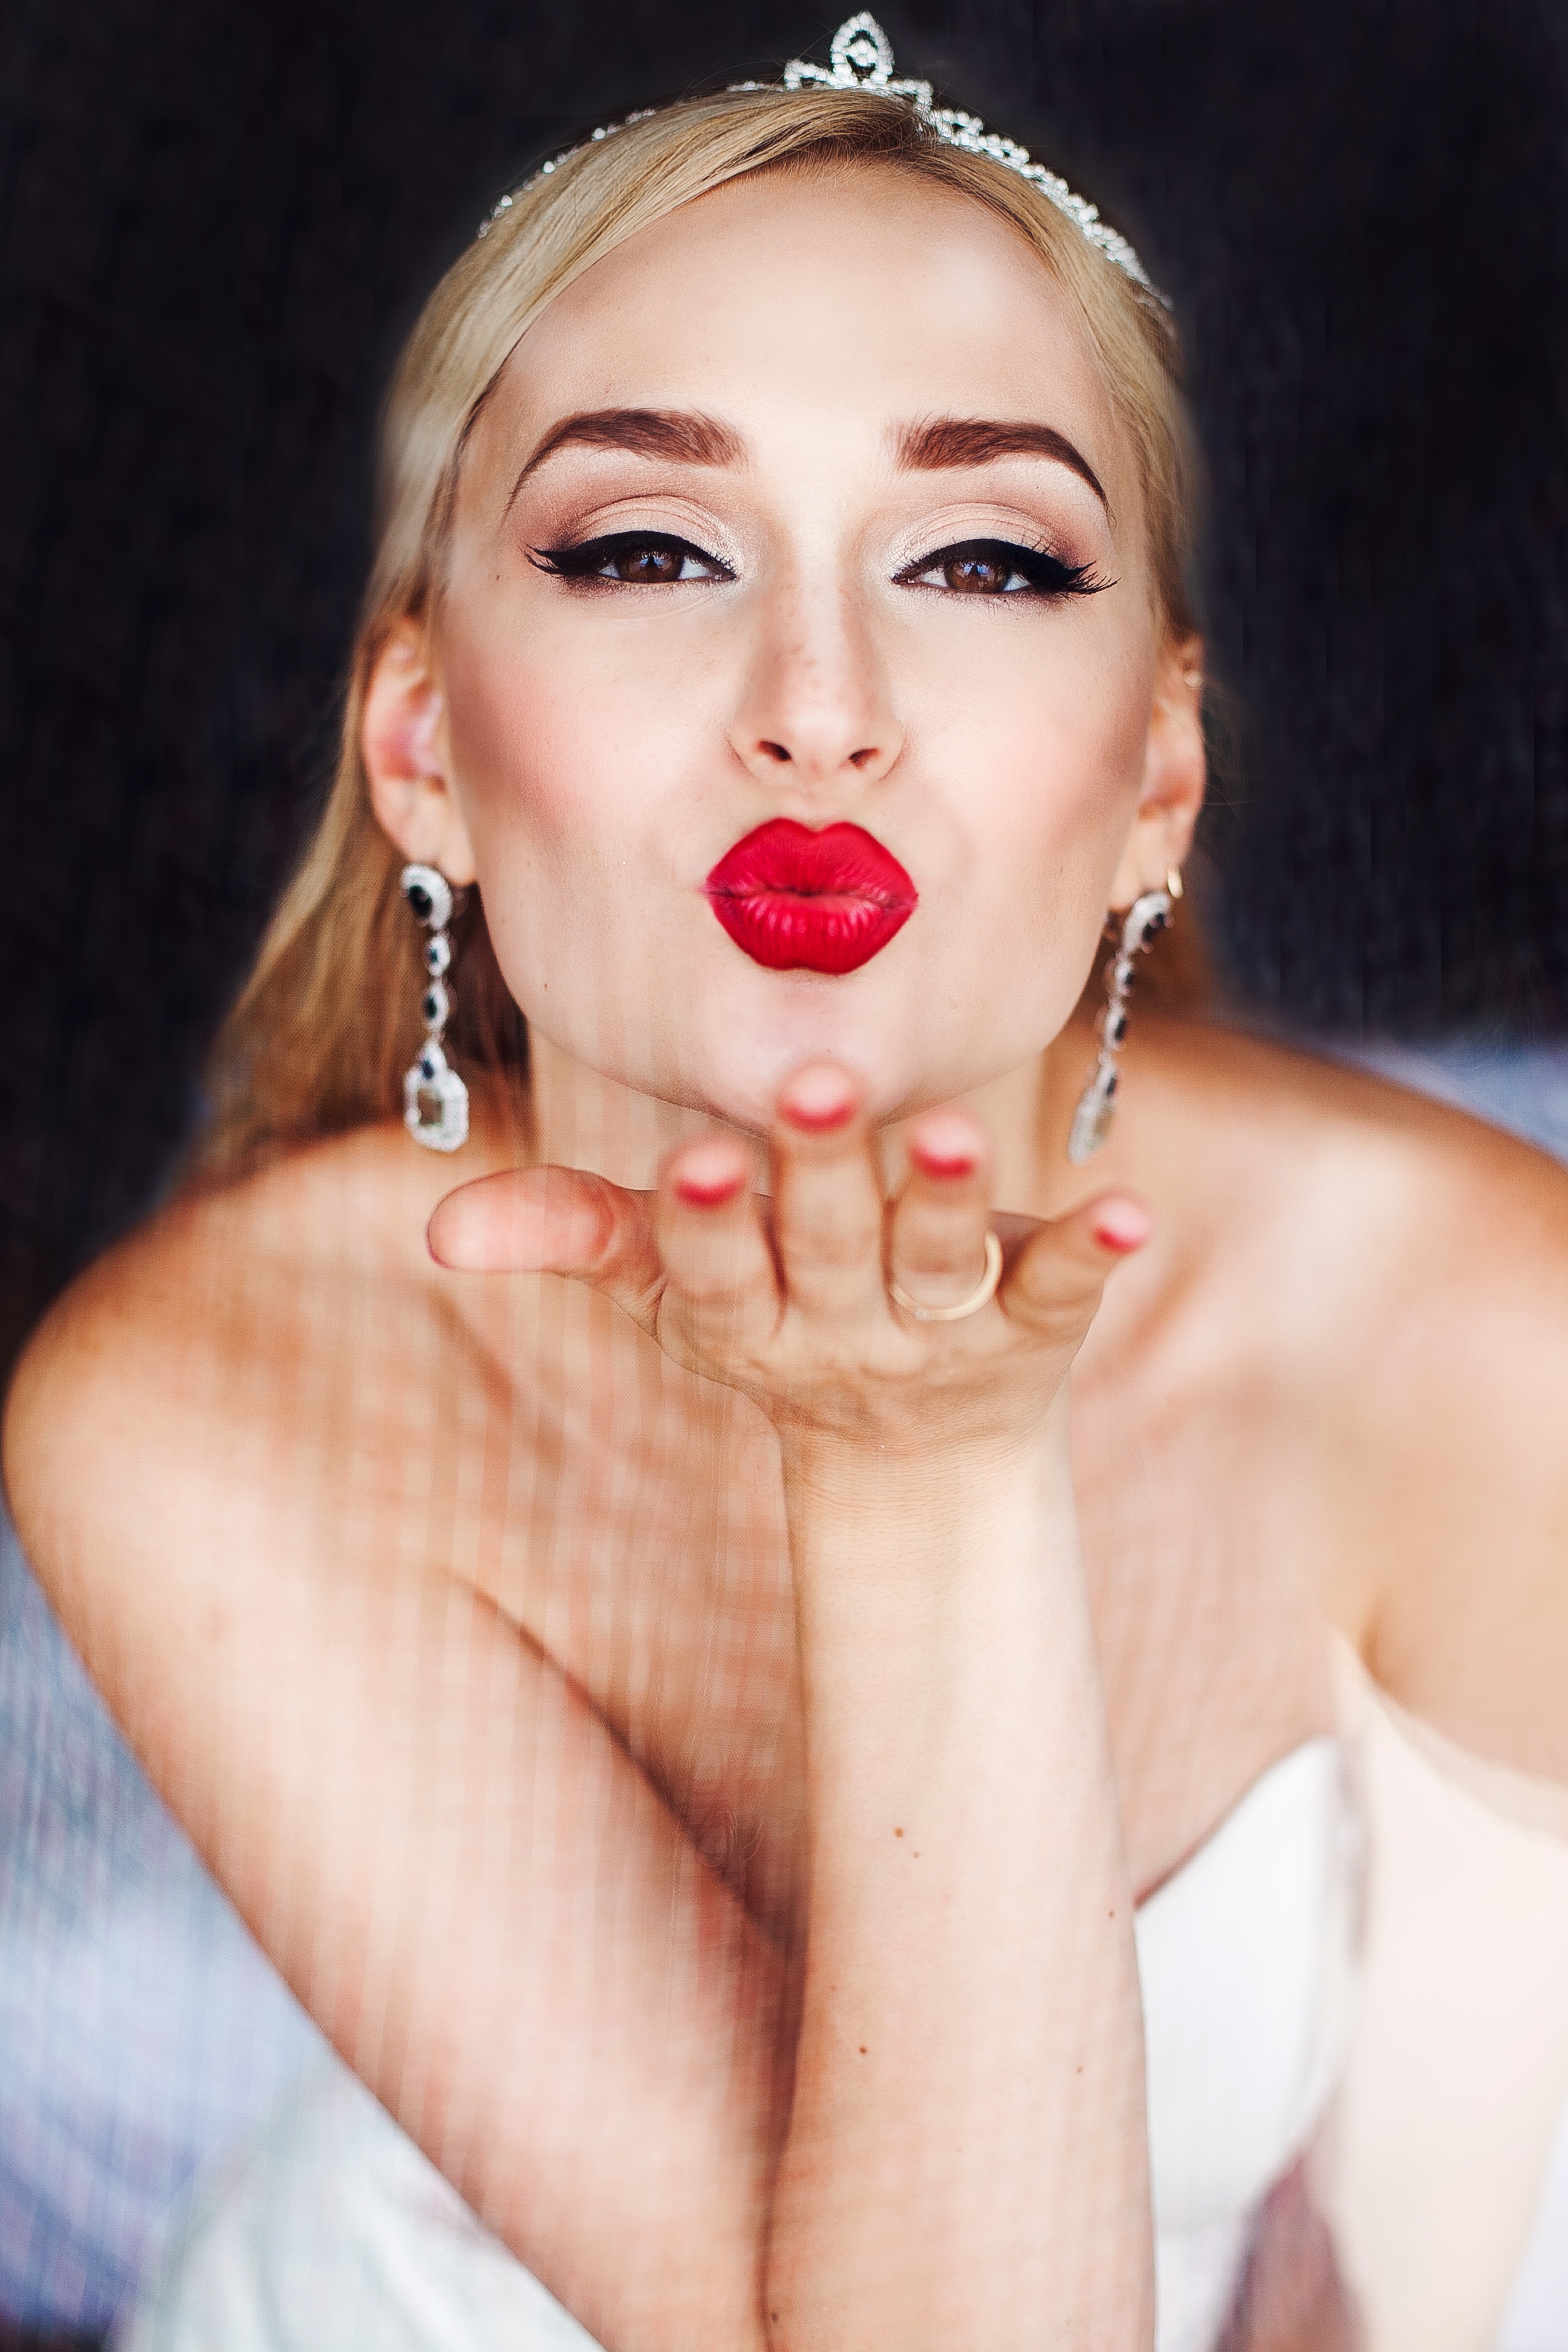
hand, person, girl, woman, hair, photography, view, cute, portrait, model, finger, youth, fashion, lady, bride, facial expression, lip, hairstyle, mouth, close up, human body, posing, face, nose, neck, eye, head, skin, lips, beauty, organ, posture, beautiful girl, photo shoot, red lips, sense, portrait photography